Manor of Dyrham

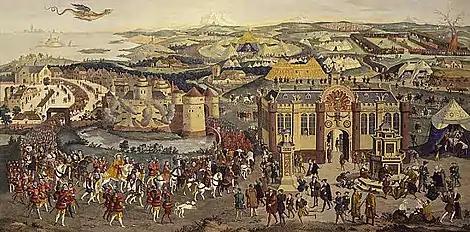
Henry VIII at the Field of the Cloth of Gold, June 1520. William Denys was in the retinue of Katherine of Aragon

Sir Theobald, as his father, was not based at Dyrham but in the Isle of Wight. He died in 1349 leading local forces against a French invasion of the Isle. He had sub-enfeoffed Dyrham to Roger de Cantock(d.1349), who is recorded as holding the manor in 1347 in the records of the feudal aid of 20 Edward III (1347):